Olustee Battlefield Historic State Park

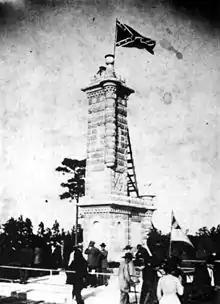
Survivors of the Battle of Olustee at the monument dedication on October 23, 1912.

The Battle of Olustee was fought on the afternoon of 20 February 1864. It is recreated annually during that month by Civil War reenactors.